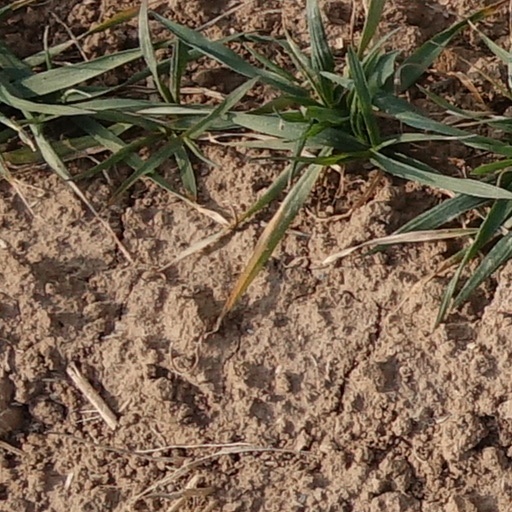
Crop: wheat